Pete Ricketts

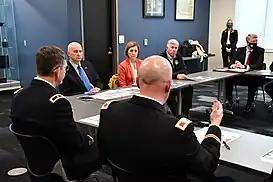
Ricketts during a meeting in 2021

During the legislature's 2019 session, Ricketts approved various budgets and tax cuts. LB 103 stopped automatic property tax increases. Ricketts also spearheaded the project to increase the Property Tax Credit Relief Fund by $51 million for a total of $550 million in direct property tax relief from 2019 to 2021. He merged two state agencies, the Department of Environment and the Department of Energy, into one, the Nebraska Department of Environment and Energy.